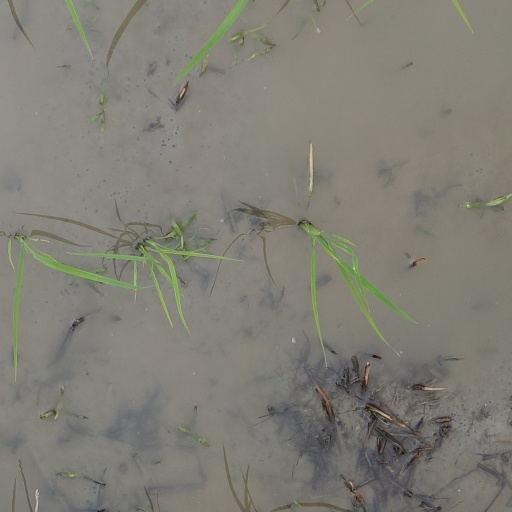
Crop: rice